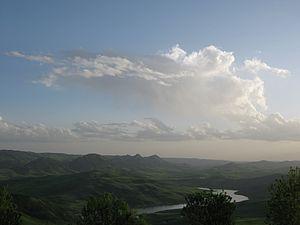
Souk Ahras, « la protégée des lions », anciennement Thagaste ou Tagilt, est une commune de la wilaya de Souk Ahras en Algérie, située à 75 kilomètres au sud-est de Guelma et à 100 kilomètres au sud-est d'Annaba.
L'Algérie ; et arabe algérien : الدزاير, الجازاير ou لدزاير ; en tamazight et tifinagh ⴷⵣⴰⵢⵔ est un pays d’Afrique du Nord faisant partie du Maghreb. Depuis 1962, elle est nommée en forme longue République algérienne démocratique et populaire, abrégée en RADP. Sa capitale est Alger, la ville la plus peuplée du pays, dans le Nord, sur la côte méditerranéenne.